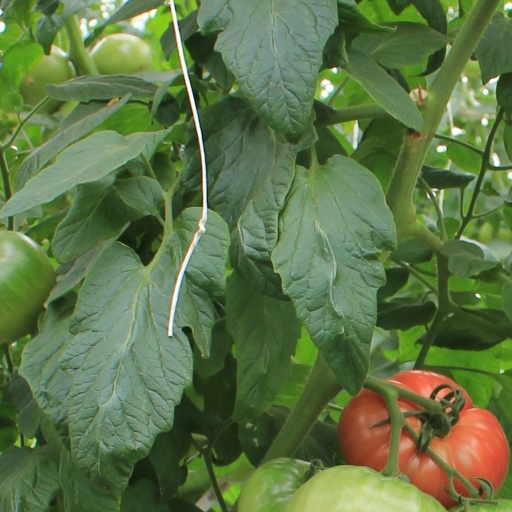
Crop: tomato